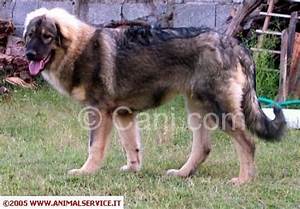
Label: dog